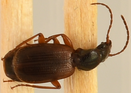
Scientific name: Cymindis neglecta
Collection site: Bartlett Experimental Forest NEON (BART), plot BART_068